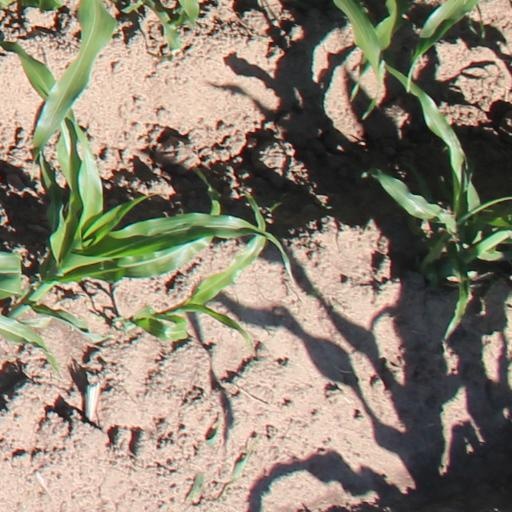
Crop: maize; corn